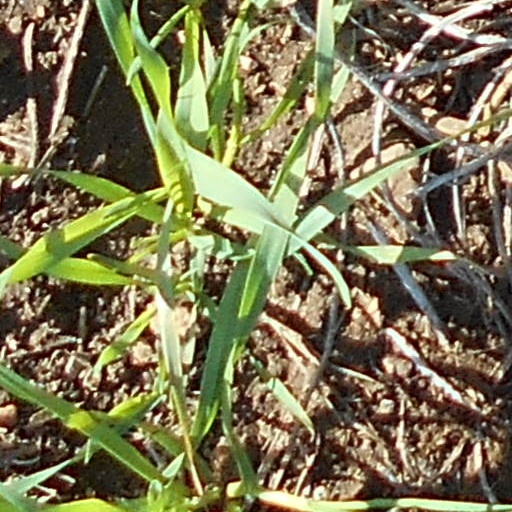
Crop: wheat